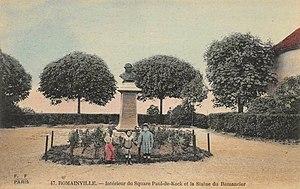
Romainville.Square Paul-de-Kock.Statue
Le square Paul-de-Kock est un espace vert de Romainville.